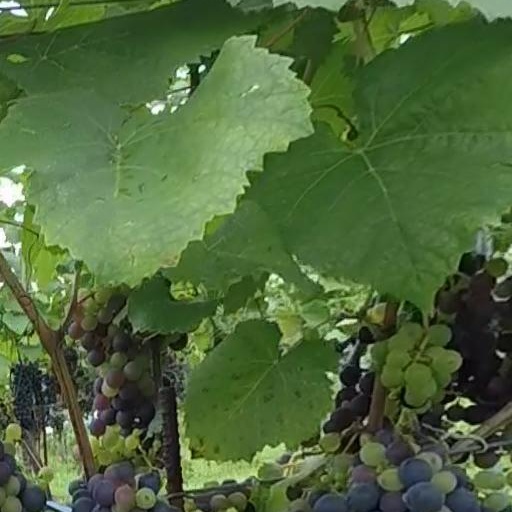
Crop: grape